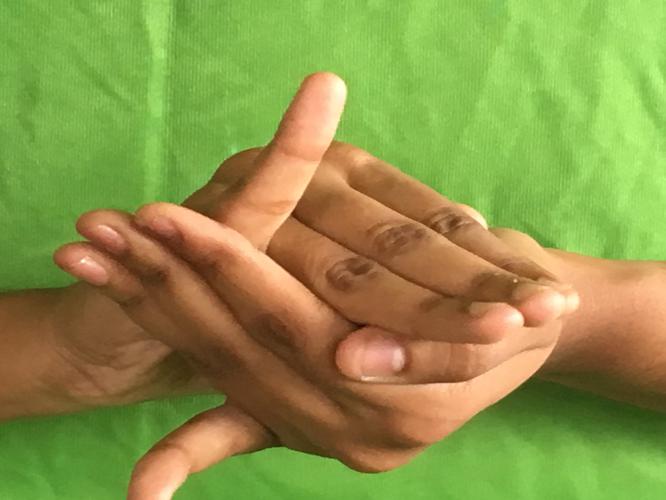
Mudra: Kurma
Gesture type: double_hand